Honourable Artillery Company

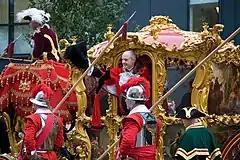
Pikemen escorting John Stuttard, Lord Mayor of the City of London during the 2006 Lord Mayor's Show

The Pikemen and Musketeers (formed 1925, given a Royal Warrant 1955) are made up of veteran members of the Active Units. They are the personal bodyguard of the Lord Mayor of the City of London and form his Guard on ceremonial occasions.